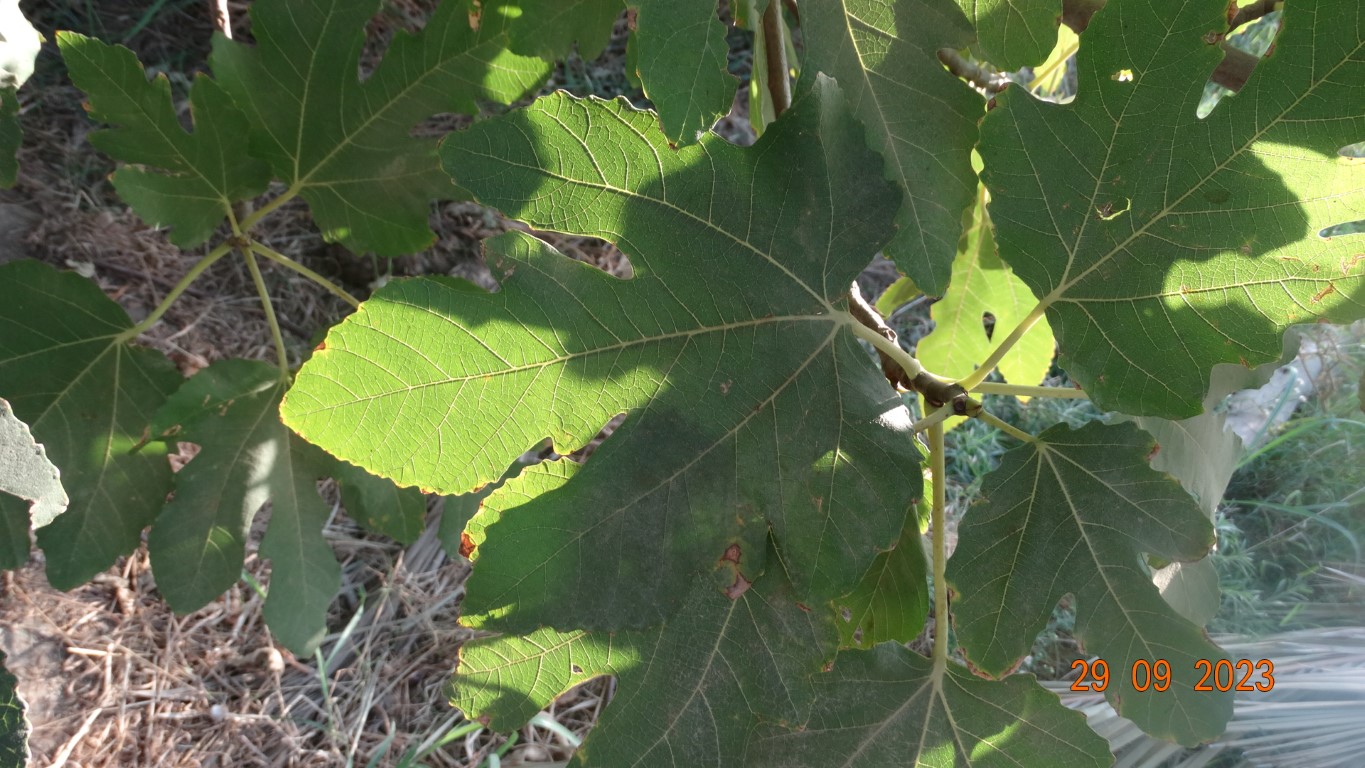
Label: healthy